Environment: real
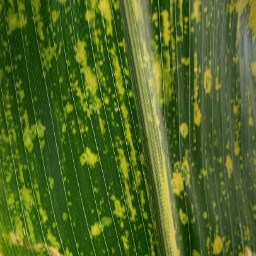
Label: lethal_necrosis